Pipeline (film)

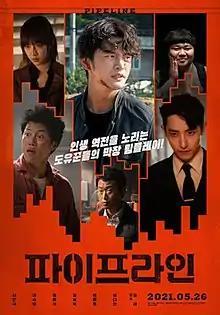
Theatrical release poster

Pipeline is a 2021 South Korean crime action film directed by Yoo Ha and starring Seo In-guk, Lee Soo-hyuk and Eum Moon-suk. The heist film tells the story of six thieves who wish to change their lives by stealing oil hidden in a tunnel dozens of meters underground in Korea. The film was released theatrically on May 26, 2021.